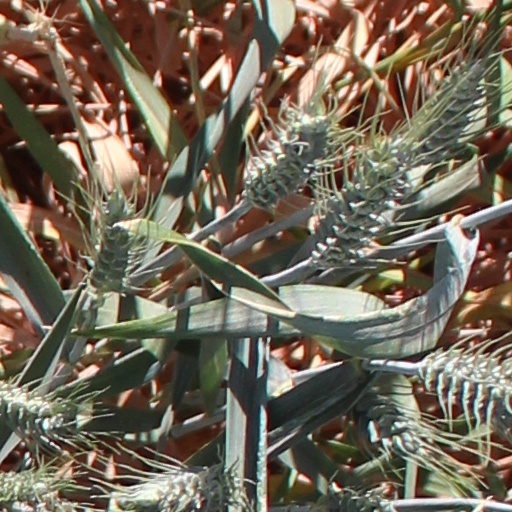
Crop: wheat